Sanquhar Tolbooth

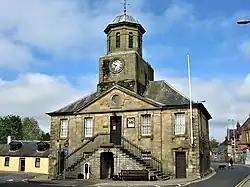
Sanquhar Tolbooth

Sanquhar Tolbooth is a municipal building in the High Street in Sanquhar, Dumfries and Galloway, Scotland. The structure, which accommodates a local history museum, is a Category A listed building.